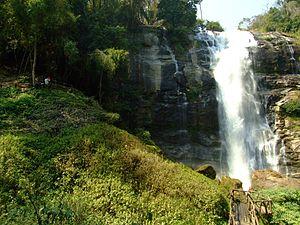
La Thaïlande compte 127 parcs nationaux ainsi que des parcs marins, certains sont en cours de création.